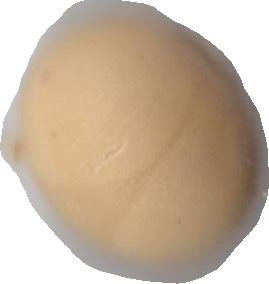
Variety: Grobogan